Man-Bat

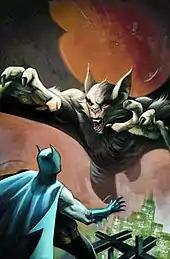
Batman fighting the Man-Bat in the textless cover of "Man-Bat" (vol. 3) #3 (August 2006), art by Mike Huddleston

Dr. Kirk Langstrom, a zoologist who specializes in chiropterology, develops an extract intended to give humans a bat's acute sonar sense and tests the formula on himself. The extract works, but it has a horrible side effect: it transforms him into a monstrous human/bat hybrid creature. This side effect makes him so distraught that it temporarily affects his sanity. He goes on a mad rampage until Batman finds a way to reverse the effects. Later, Langstrom takes the concoction again and the Man-Bat returns. He also coaxes his wife, Francine Langstrom, into drinking the serum and she goes through the same transformation, becoming the She-Bat. Together, they terrorize Gotham City until Batman once again restores them to normal.